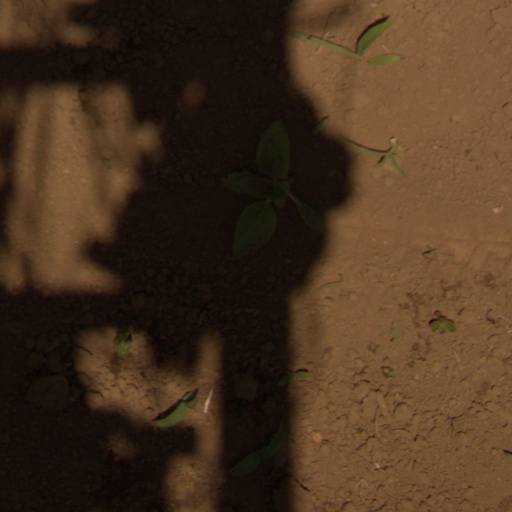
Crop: Jerusalem artichoke